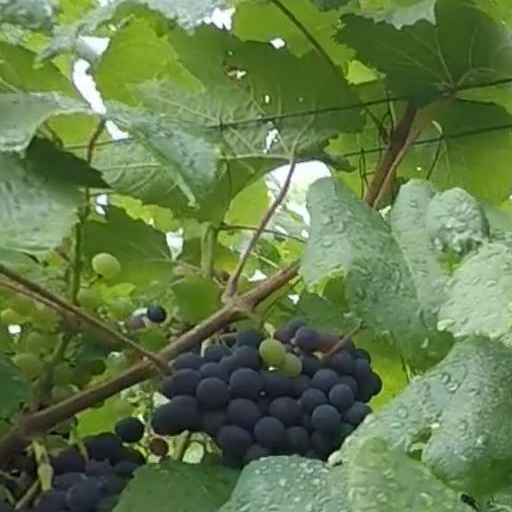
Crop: grape